2010 Claxton Shield

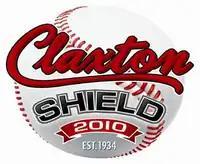
The logo for the 2010 Claxton Shield

The 2010 Claxton Shield was the 76th Claxton Shield tournament, the premier baseball competition in Australia, and was held from 6 November 2009 to 7 February 2010. It was hailed as the precursor to the new Australian Baseball League that would start in the place of the Claxton Shield in late 2010 to early 2011. The Victoria Aces defeated South Australia two games to nil in the championship series to win the tournament; this was the 22nd time the Claxton Shield had been awarded to a Victorian team. The competition was sponsored by Domino's Pizza.